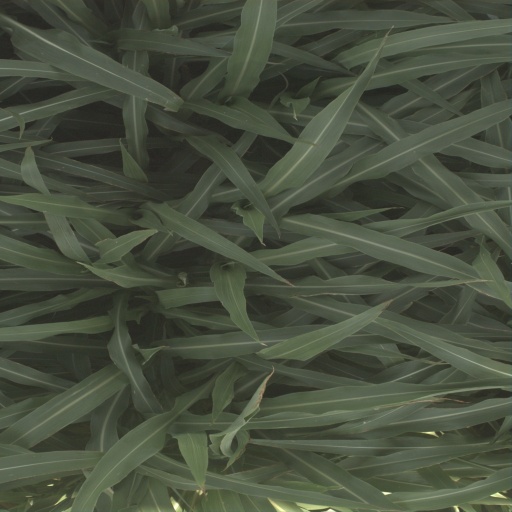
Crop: sorghum